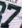
Number: 7